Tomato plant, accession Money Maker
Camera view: vertical (180 deg); turntable rotation: 180 degrees
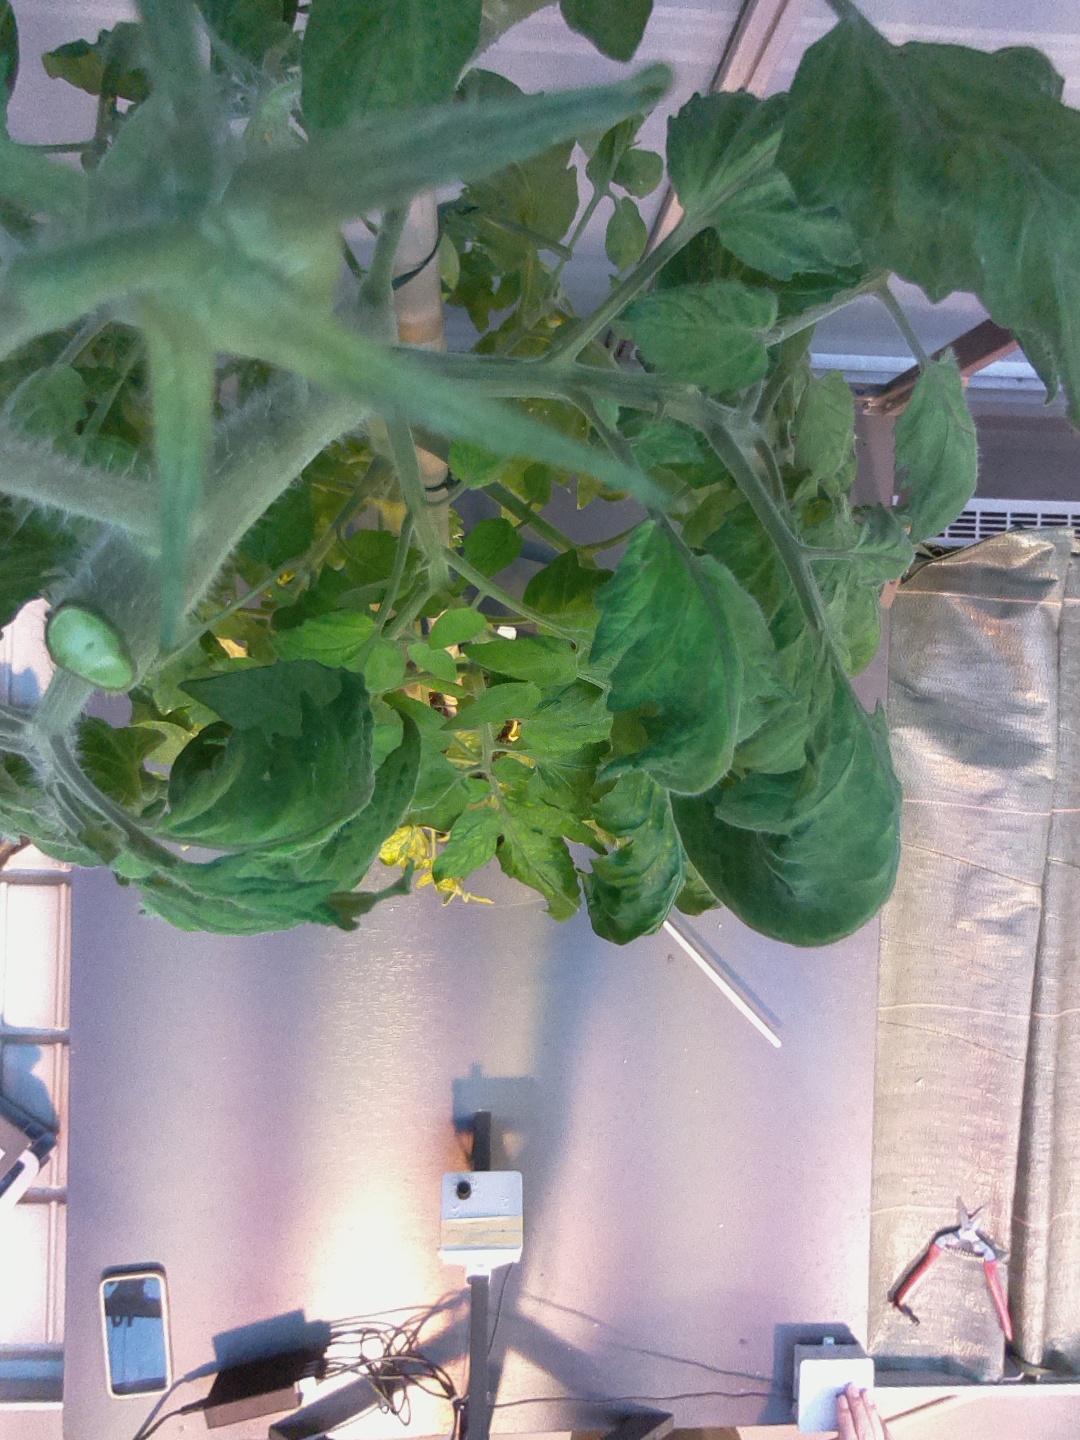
BBCH growth stage 72: 20%-30% of final fruit size